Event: Nepal Earthquake
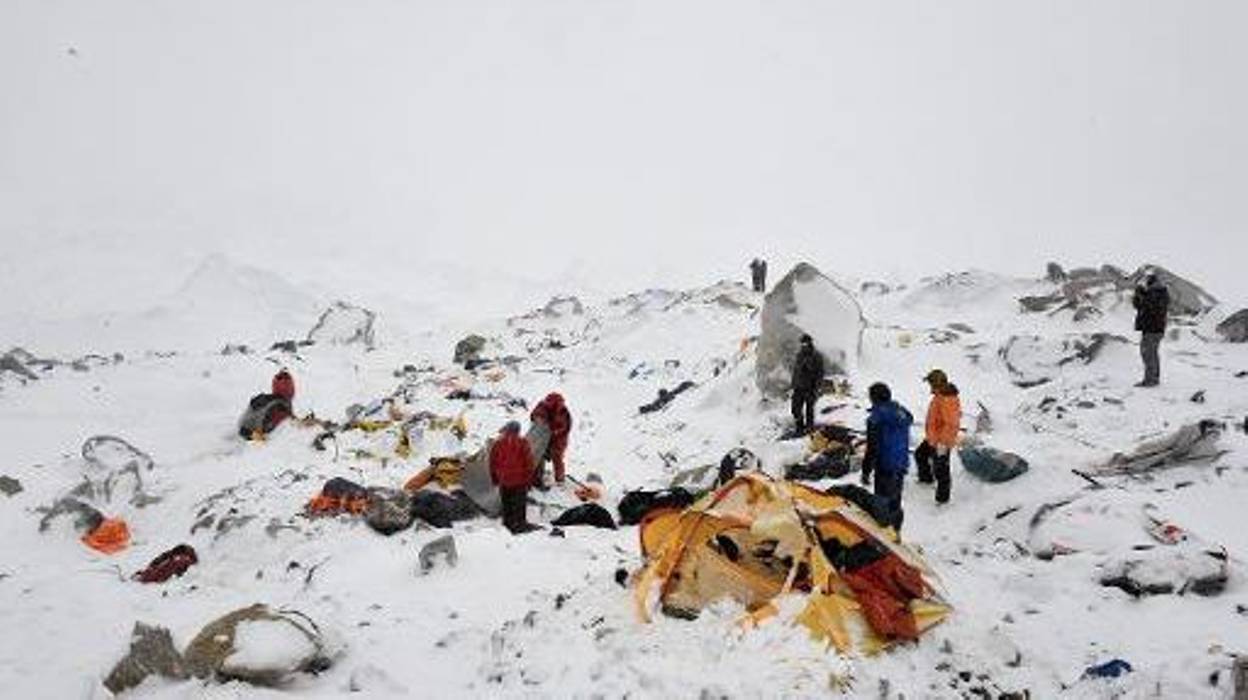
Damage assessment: damage